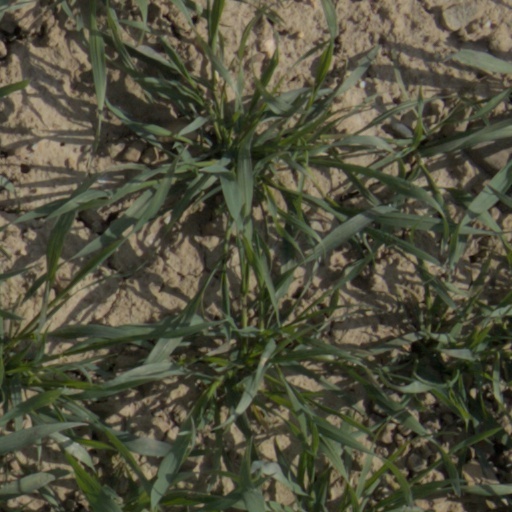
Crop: wheat